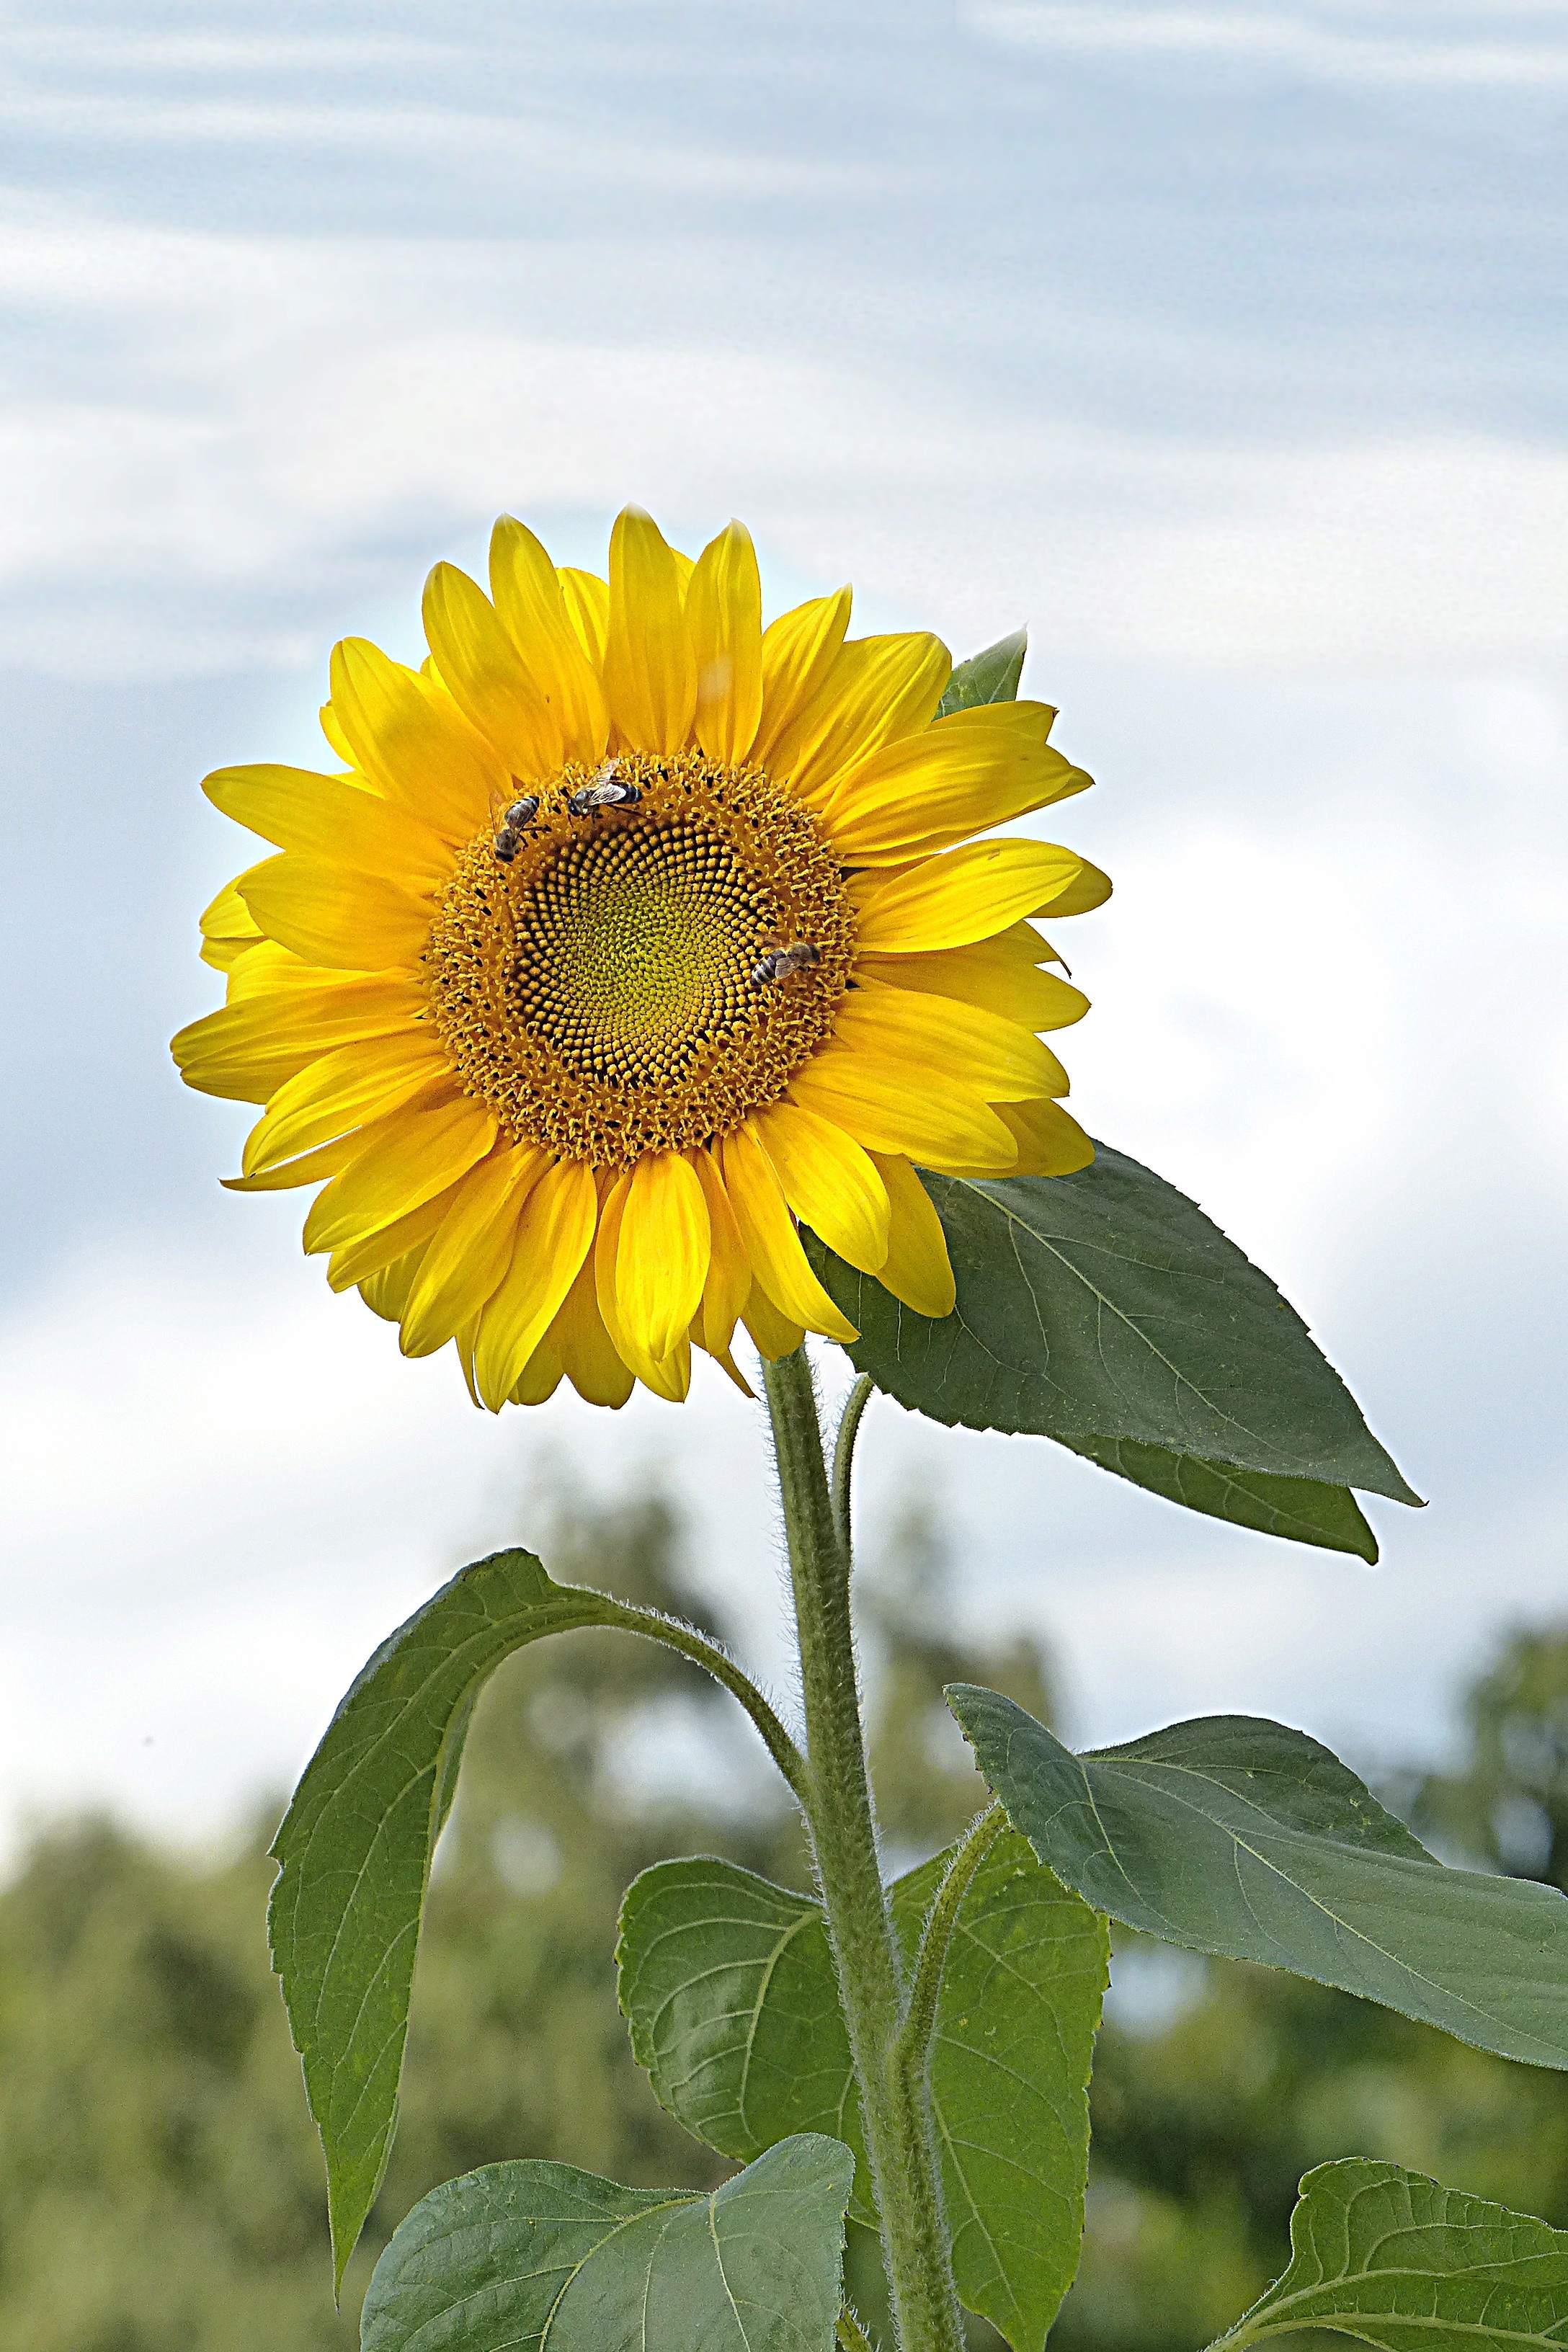
plant, field, flower, petal, botany, yellow, flora, sunflower, wildflower, sun flower, macro photography, flowering plant, daisy family, helianthus annuus, asterales, sunflower seed, plant stem, land plant